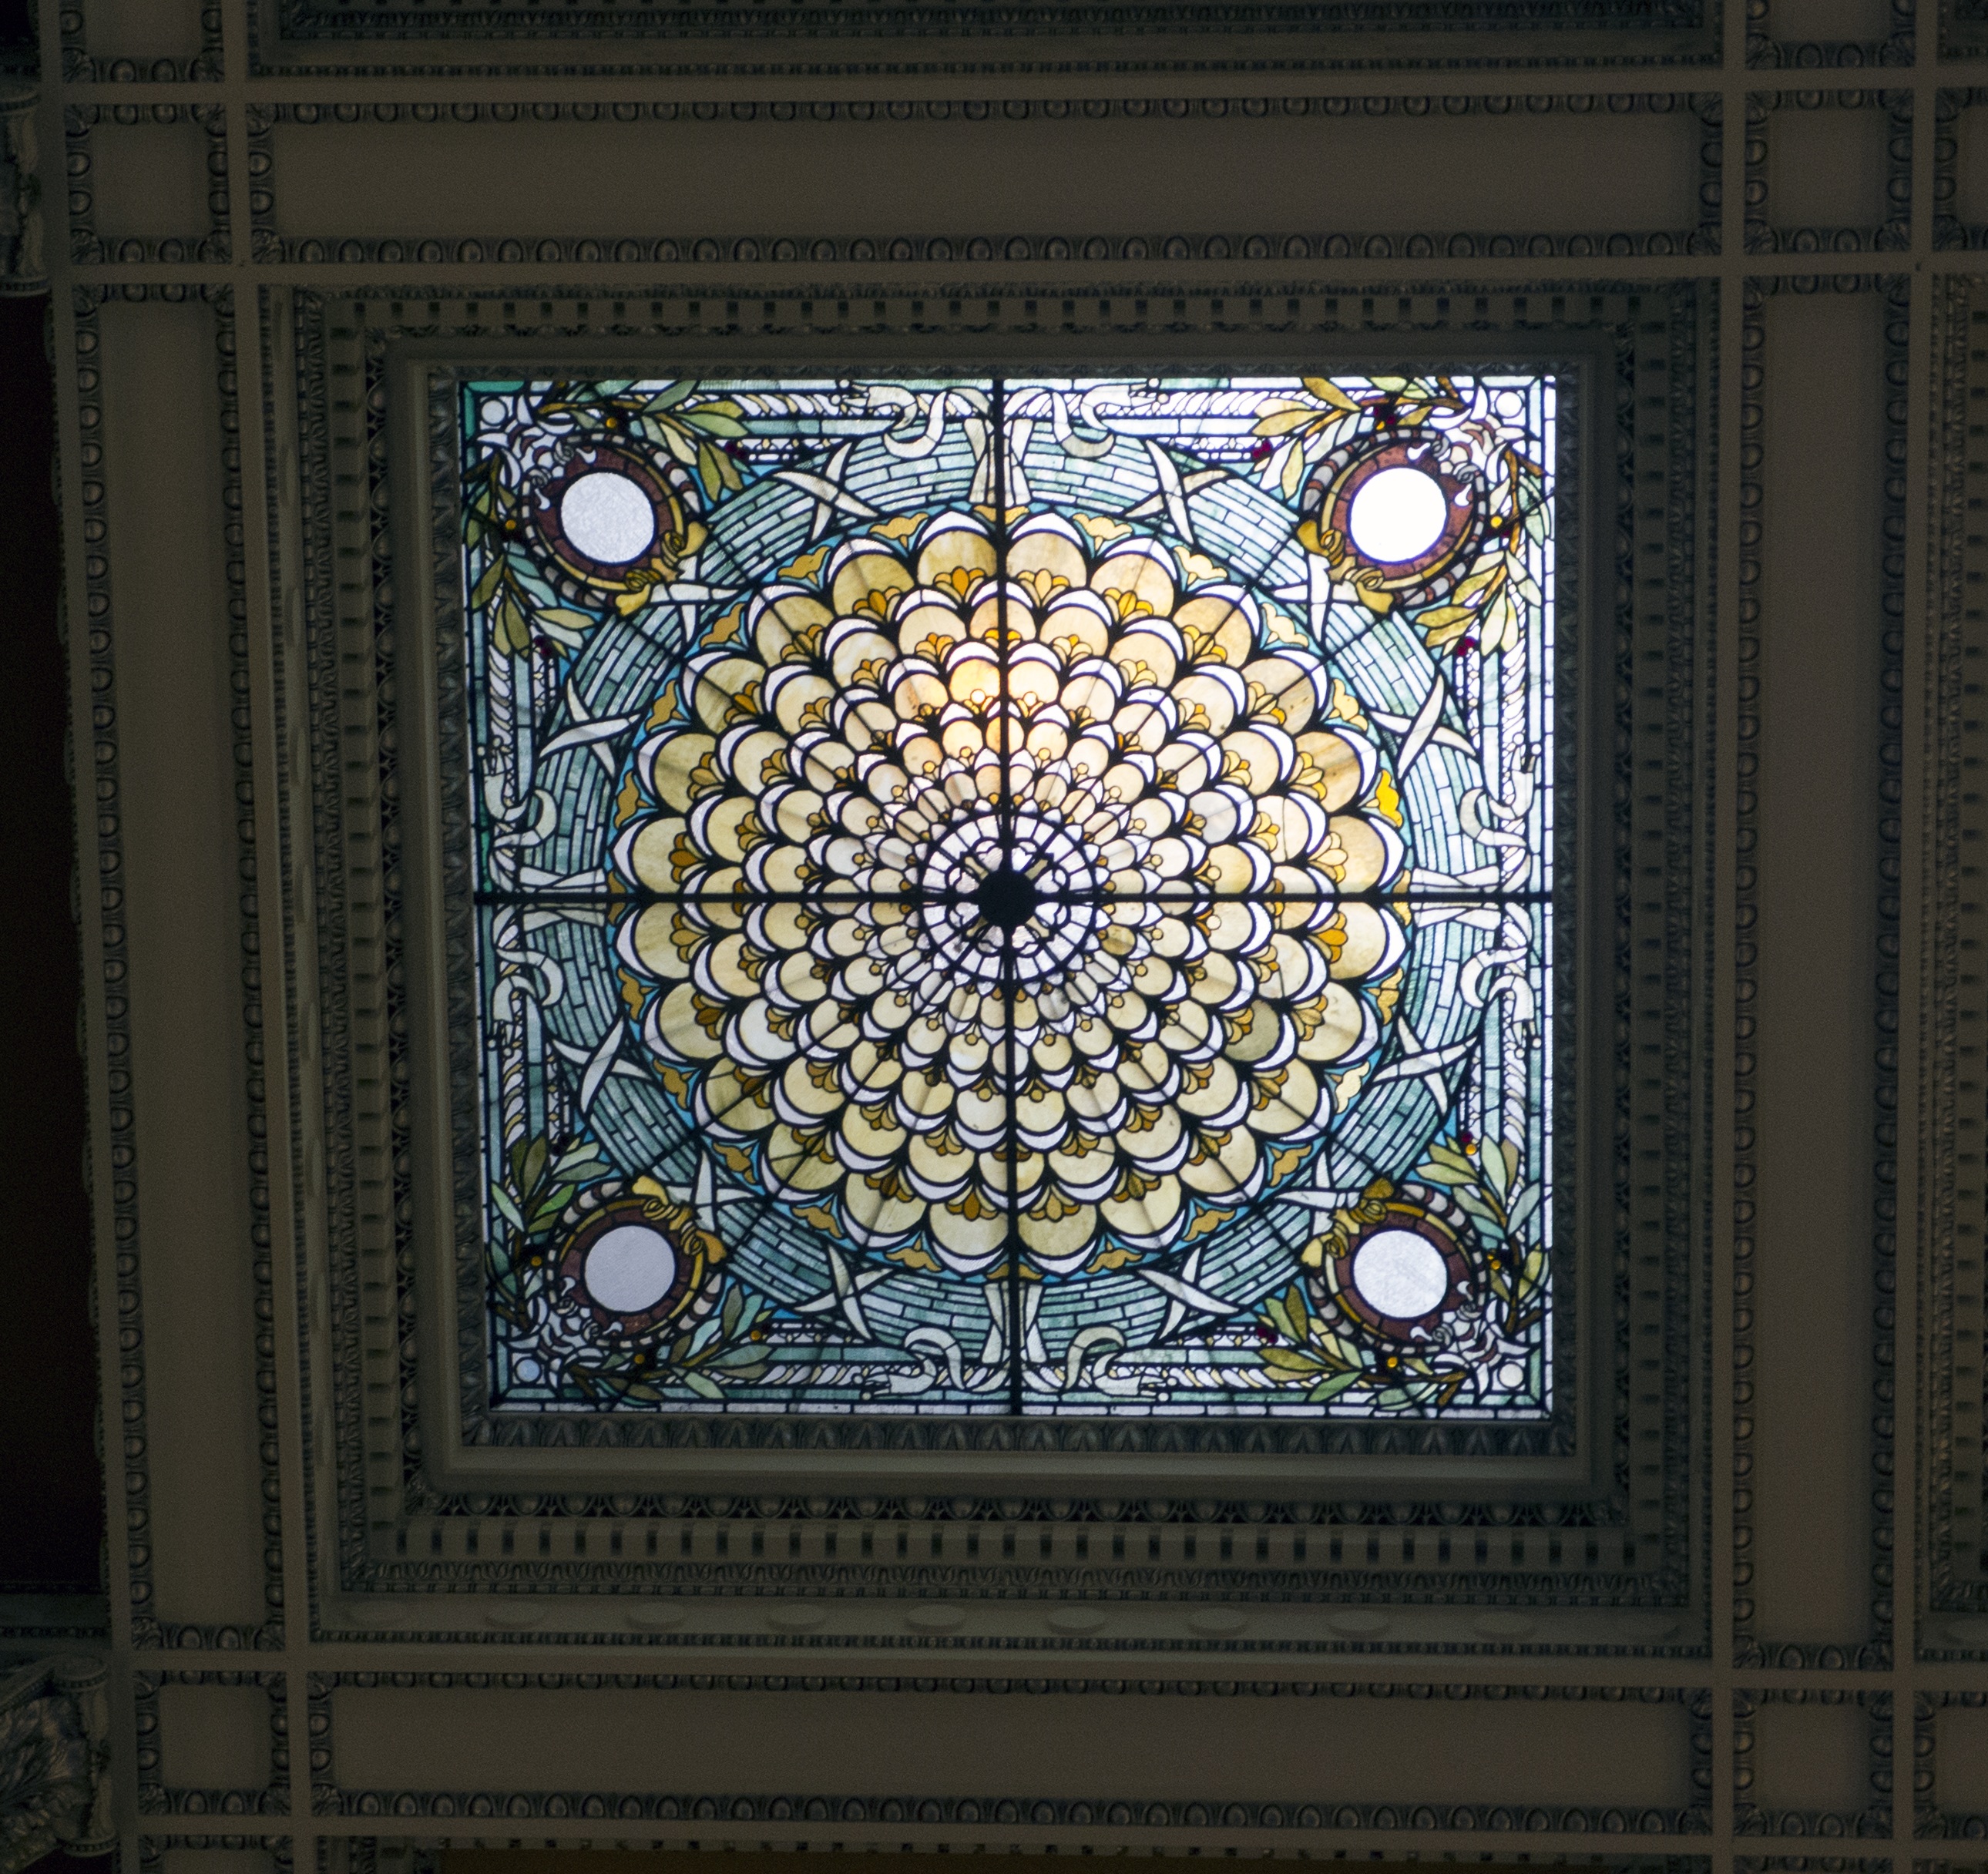
architecture, window, glass, wall, ceiling, lighting, material, stained glass, dc, art, symmetry, tiffany, washington dc, flooring, district of columbia, library of congress, tiffany window